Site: saxony
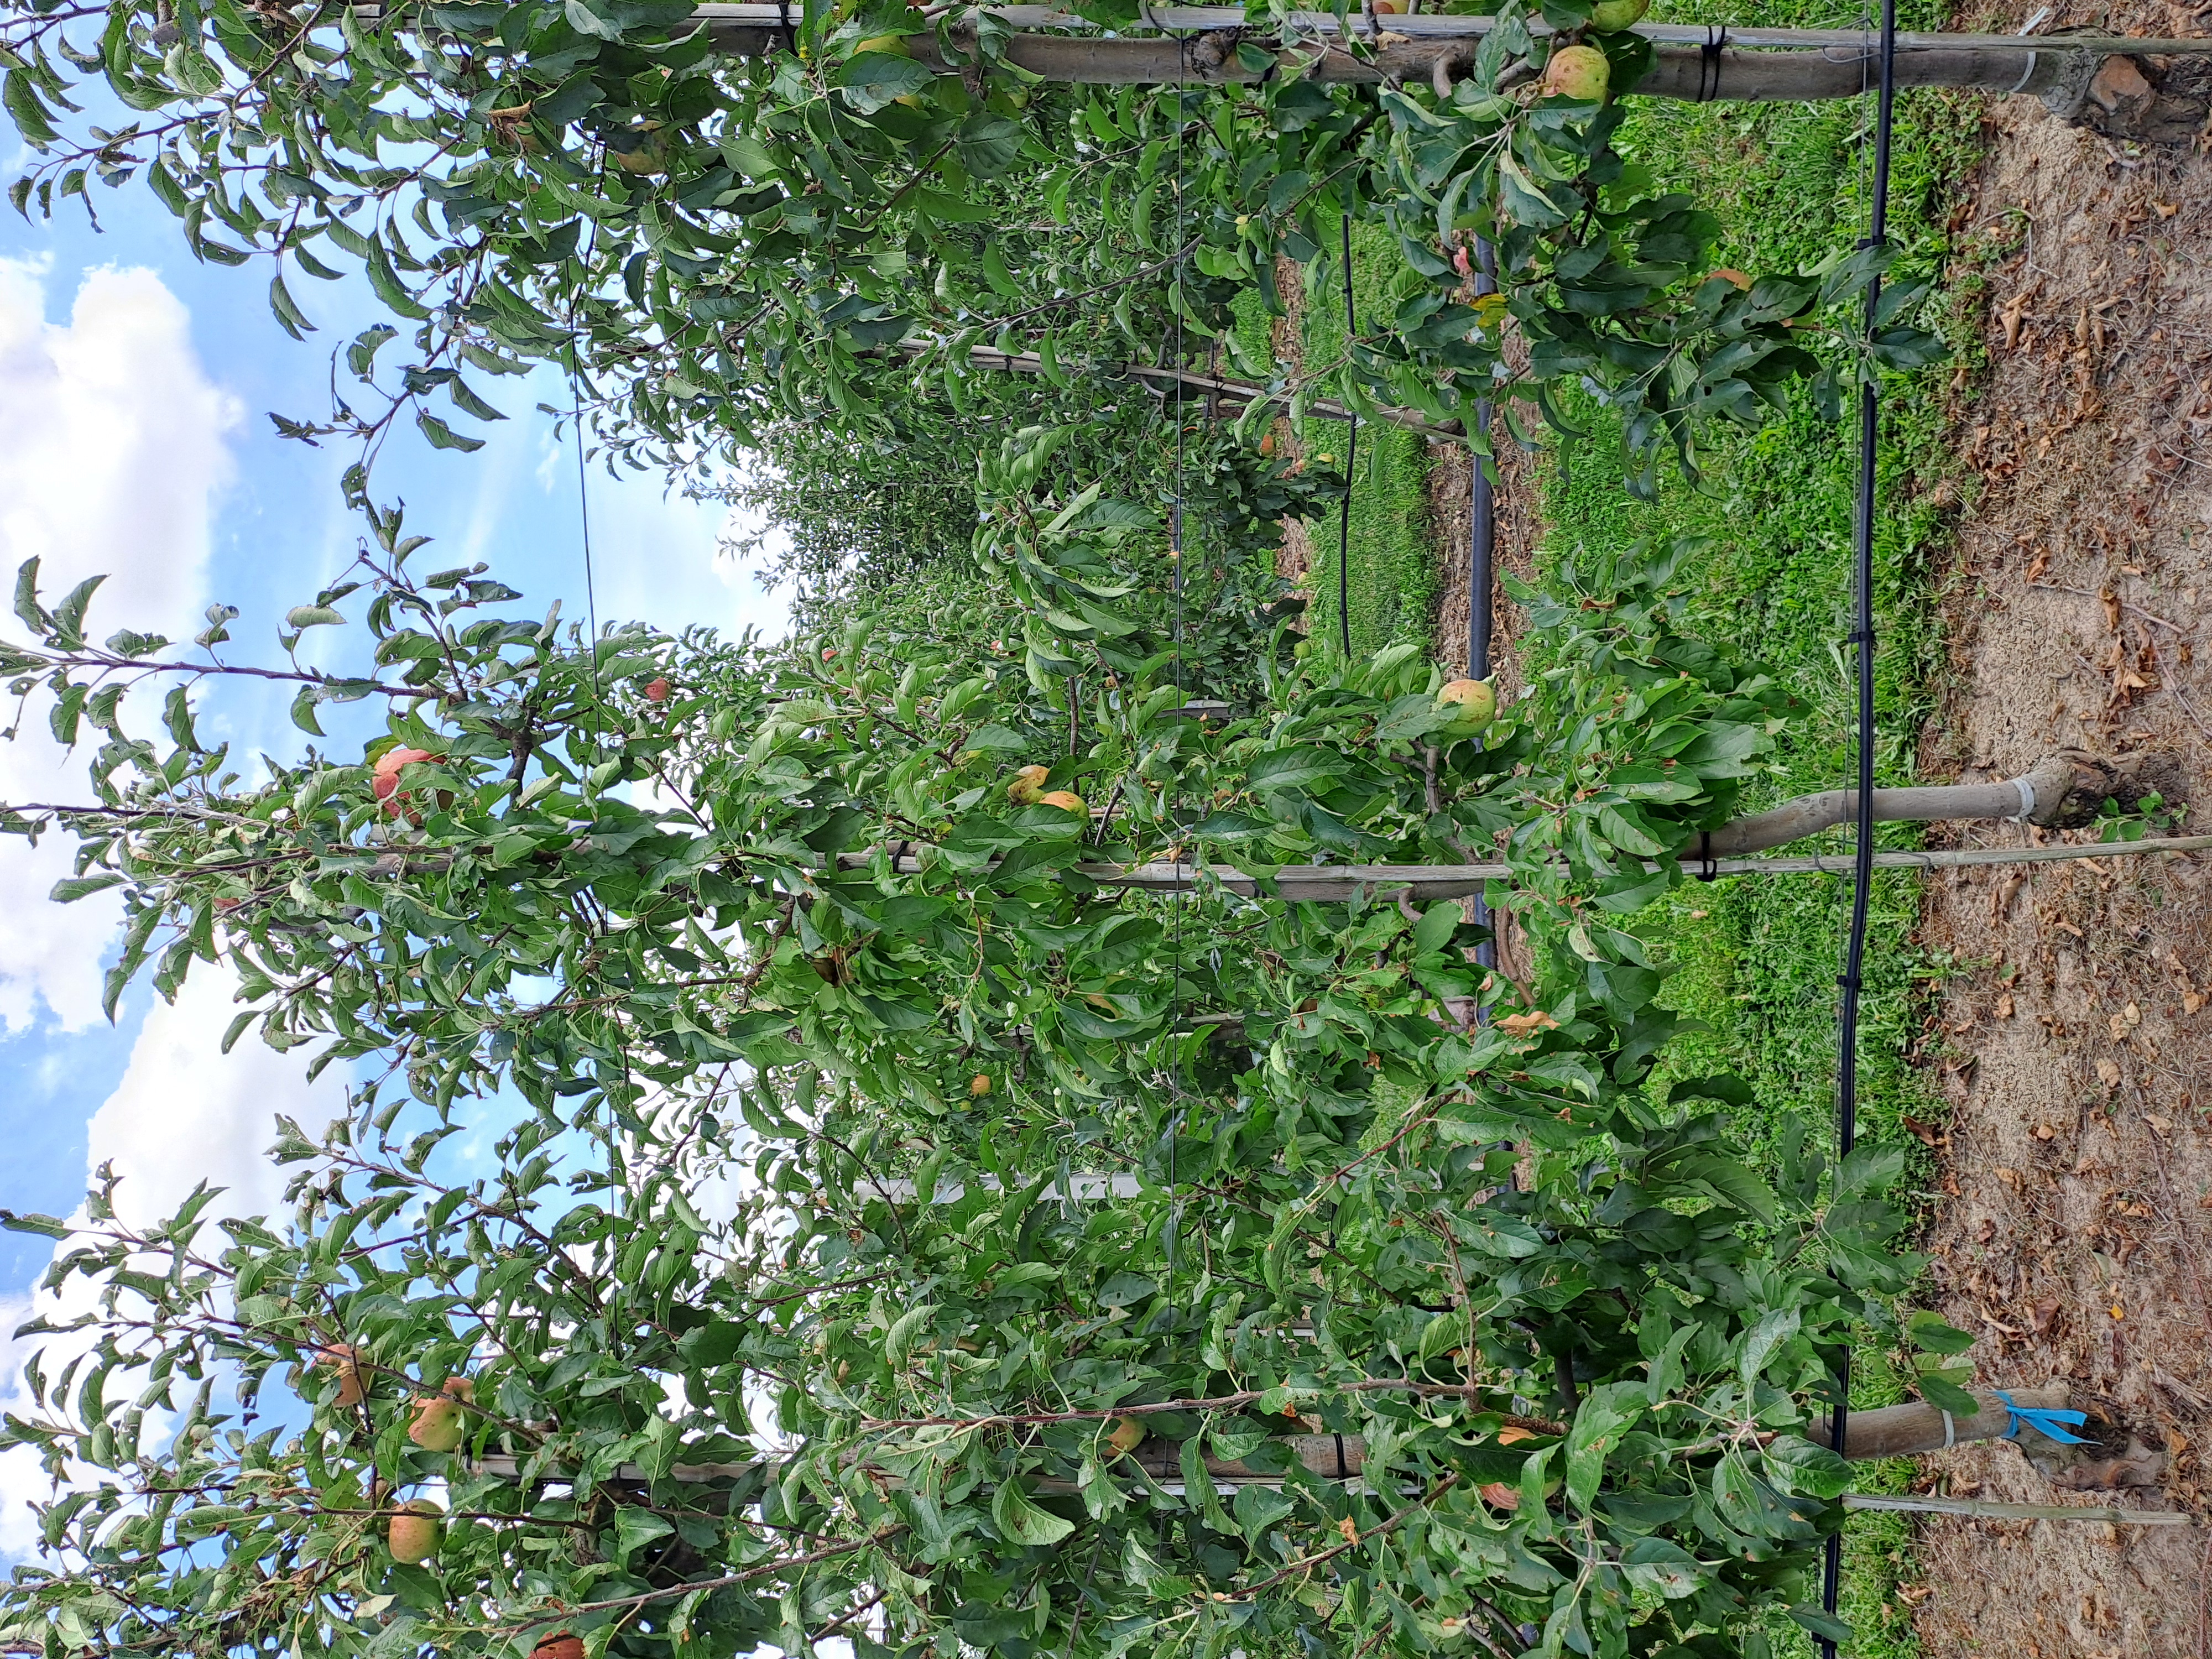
Growth stage (BBCH 85): Maturity of fruit and seed